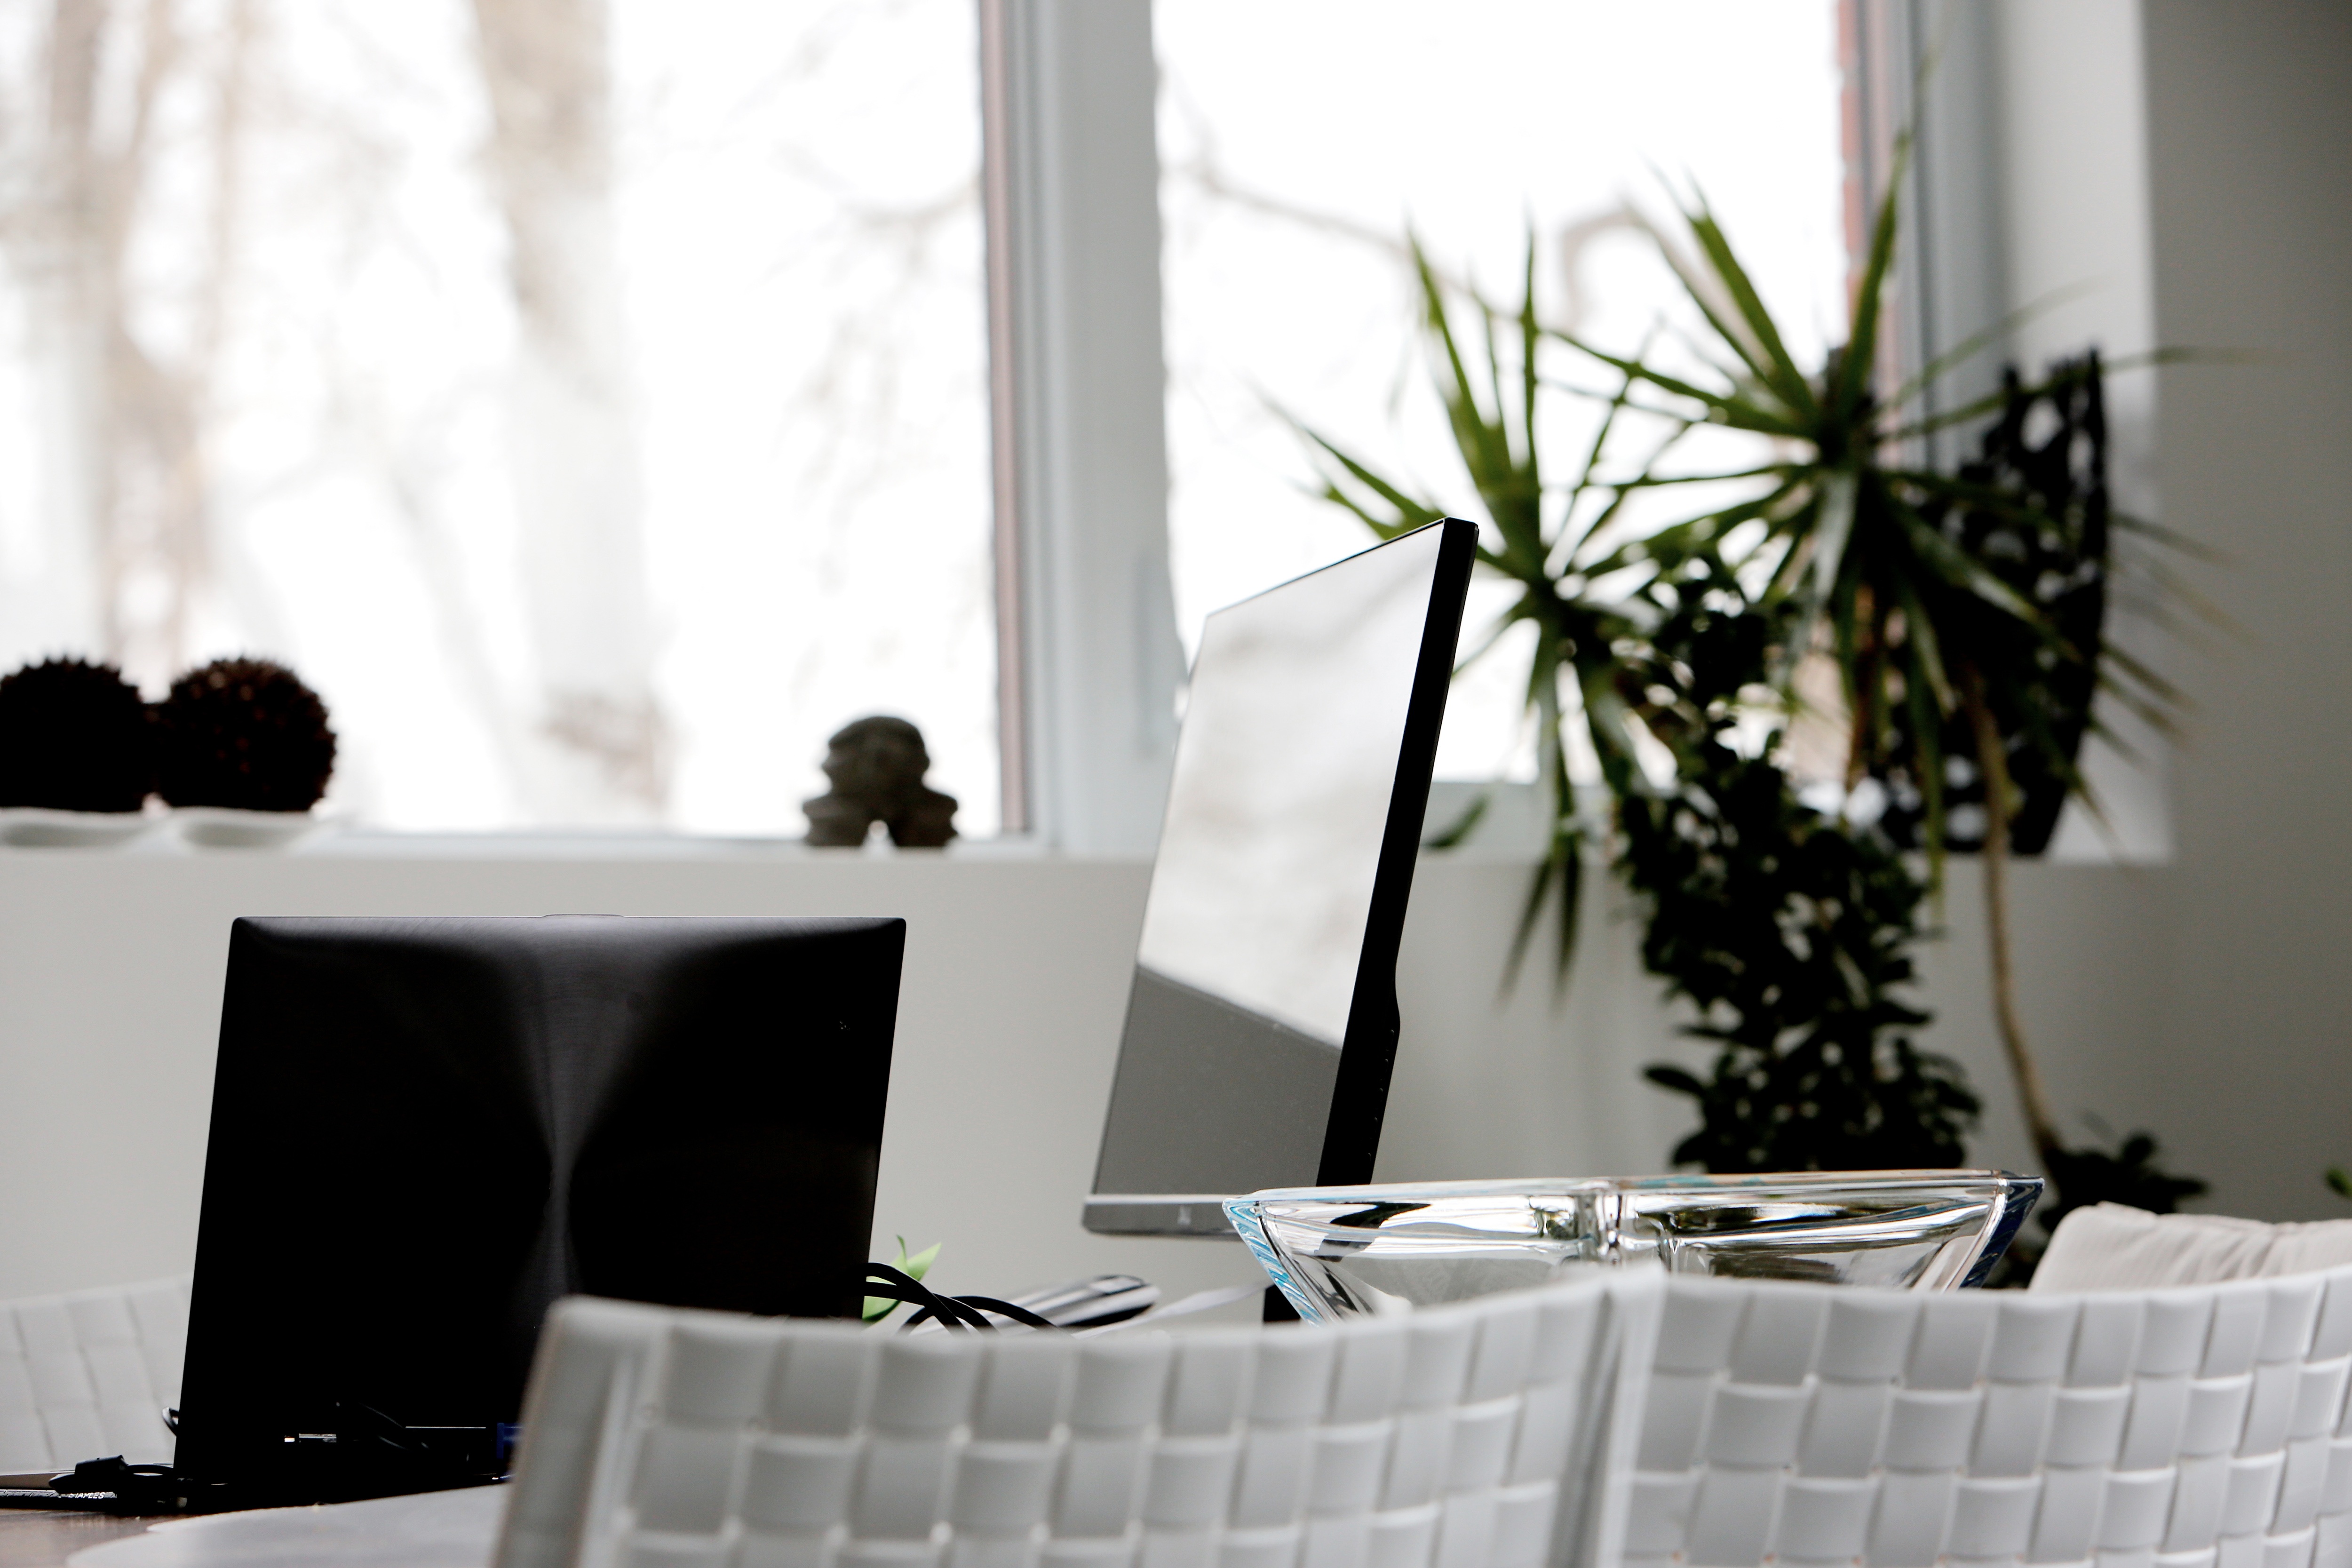
laptop, desk, table, technology, meal, desktop, office, business, furniture, room, wedding, decor, interior design, ceremony, design, computers